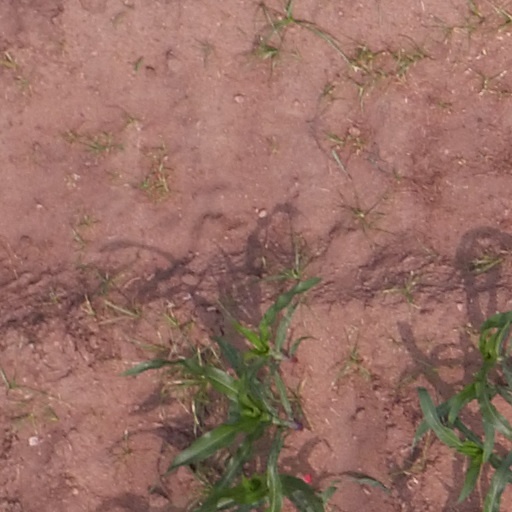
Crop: maize; corn